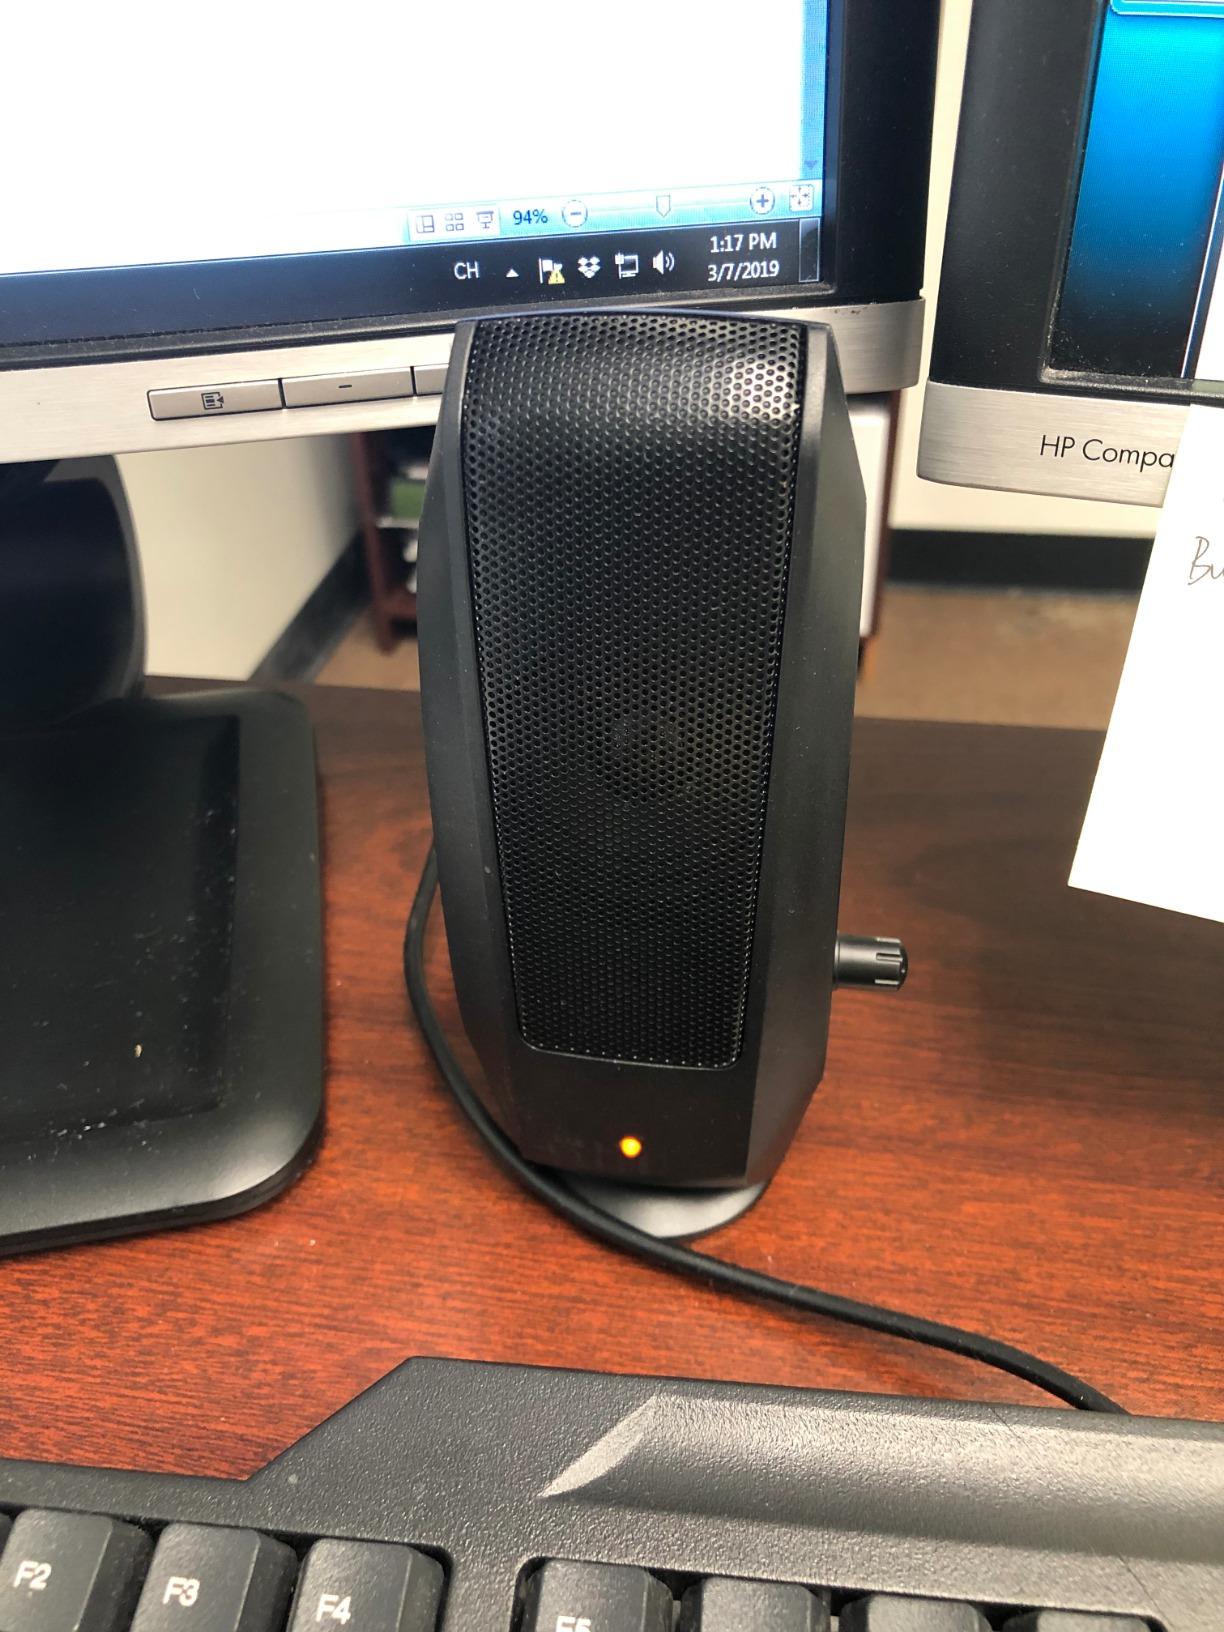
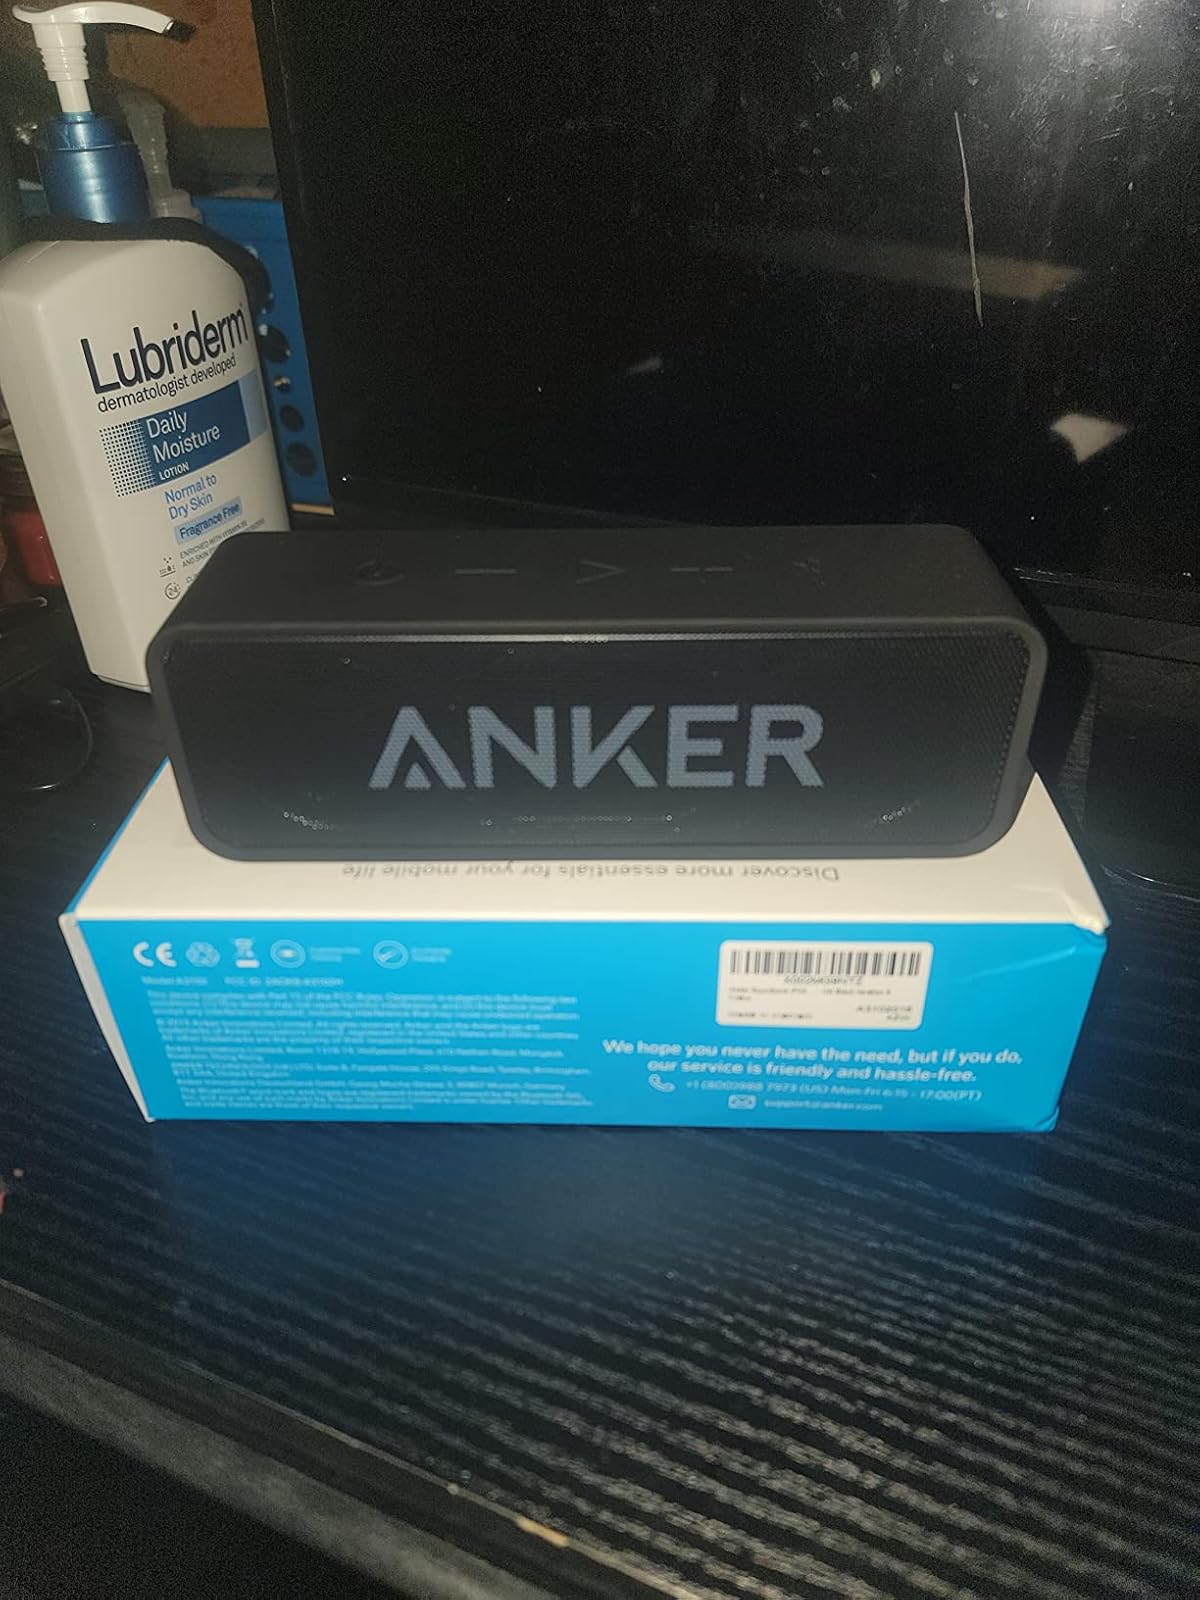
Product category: speaker
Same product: no